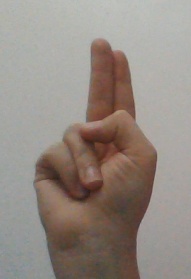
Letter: taa